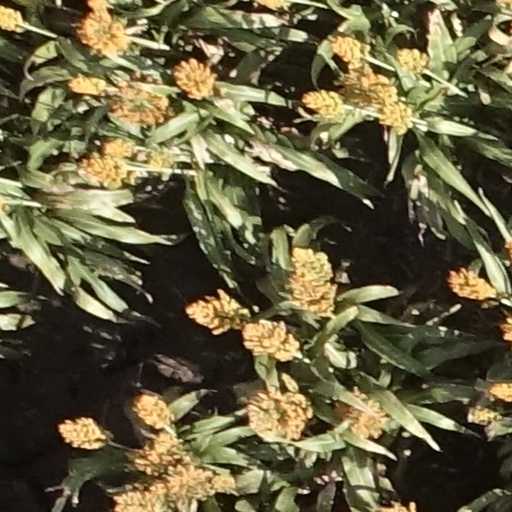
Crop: sorghum